July 1822 Spanish coup d'état

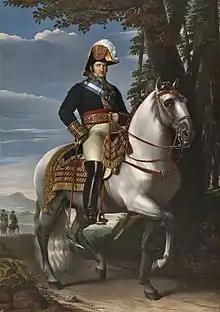
Equestrian portrait of Ferdinand VII by José de Madrazo (1821), Museo del Prado.

The Spanish coup d'état of July 1822, also known as the coup d'état of July 7, was a failed coup d'état that took place in Spain during the Liberal Triennium. It was intended to put an end by force to the constitutional regime, reestablished after the triumph of the Revolution of 1820, and to restore the absolute monarchy. As Juan Francisco Fuentes has pointed out, "it was the most serious attempt of absolutist coup d'état, which not in vain had its epicenter in the Royal Palace of Madrid", although it had numerous ramifications outside the capital, which demonstrates "the existence of a relatively broad and mature plan". "It marked a turning point in the course of the Triennium", stressed Ángel Bahamonde and Jesús Antonio Martínez. The same thesis is held by Pedro Rújula and Manuel Chust: "The July crisis marked in a traumatic way the evolution of the constitutional regime".